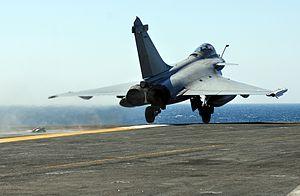
Le Rafale de Dassault Aviation est un avion de combat multirôle — qualifié d'« omnirôle » par son constructeur — développé pour la Marine nationale et l'Armée de l'air françaises, livré à partir du 18 mai 2001 et entré en service en 2002 dans la Marine.